Religion in West Bengal

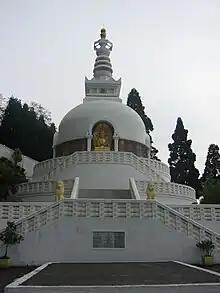
Peace Pagoda, Darjeeling, one of the important Buddhist pilgrimage center in India

Hinduism is the largest religion of West Bengal which forms 70.54% of the state's population. Out of a total of 91.3 million people in the state, the Hindu population is approximately 64.4 million. Also out of 23 districts in West Bengal, Hindus are in majority in 20 districts and are minority in 3 districts namely- Uttar Dinajpur, Murshidabad and Malda district.